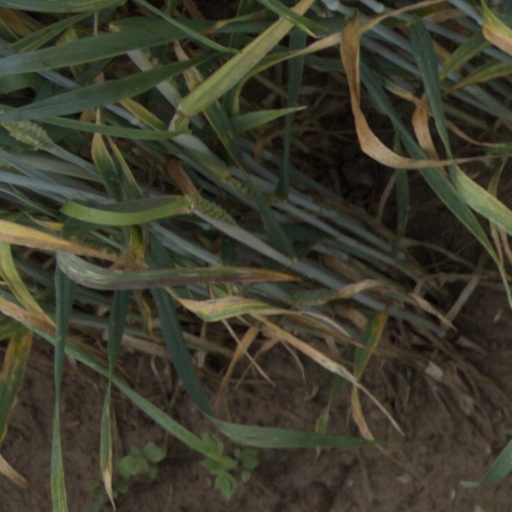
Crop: wheat